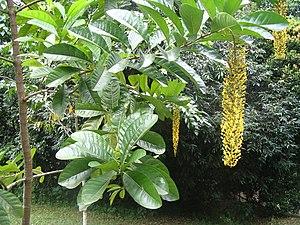
Lophanthera lactescens - feuilles - planté au Forest Research Institute Malaysia , Kepong, Selangor
Lophanthera lactescens est une espèce d'arbre de la famille Malpighiaceae originaire du Brésil.